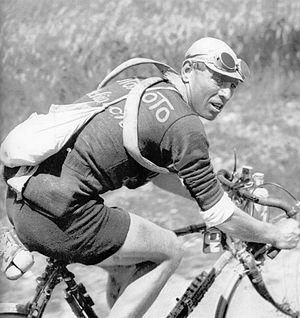
Ottavio Bottecchia, né le 1ᵉʳ août 1894 à San Martino di Colle Umberto, une frazione de la commune de Colle Umberto, dans la province de Trévise et mort le 15 juin 1927 à Gemona del Friuli, est un cycliste italien.
Le Circuit cycliste des Champs de Bataille est une course cycliste qui se déroule du 28 avril au 11 mai 1919. Moins d'un an après la signature de l'armistice de la Première guerre mondiale, l'épreuve a la particularité de traverser des routes et régions meurtries par les combats. Organisé par Le Petit Journal, à l'initiative de son secrétaire Marcel Allain, le Circuit compte sept étapes, pour un parcours total de 1 981 kilomètres, dessiné et reconnu par Alphonse Steinès. Quatre-vingt-sept coureurs prennent le départ de l'épreuve à Strasbourg. Le Belge Charles Deruyter remporte trois étapes et s'adjuge le classement général final.